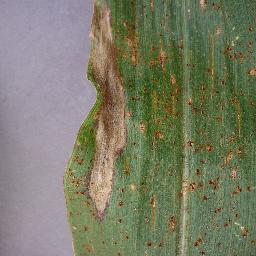
Label: Corn___Northern_Leaf_Blight